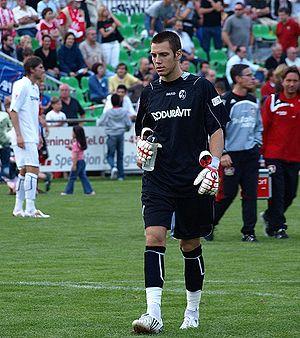
Simon Pouplin au SC Fribourg